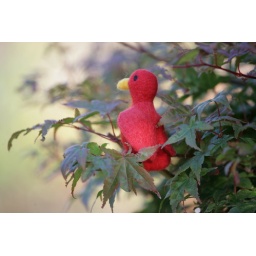
Little red bird made for International Felting Day 2009 and left in a garden tree.